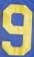
Number: 9